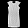
Label: Dress